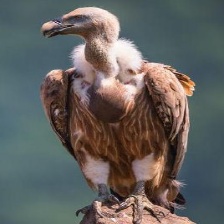
Species: INDIAN VULTURE
Scientific name: GYPS INDICUS
ImageNet parent category: vulture